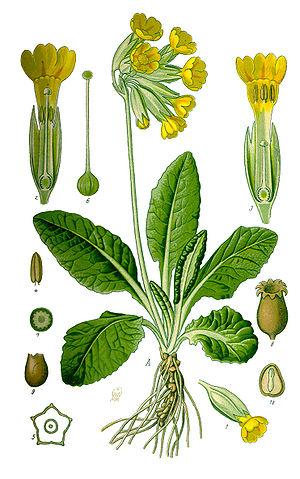
La Primevère officinale est une plante herbacée vivace de la famille des Primulacées. Selon les régions, elle est parfois appelée la brérelle, le coqueluchon, le coucou, l’herbe à la paralysie, l’herbe de saint Paul, la primerolle, la primevère de printemps ou la printanière et plus rarement la primevère vraie.